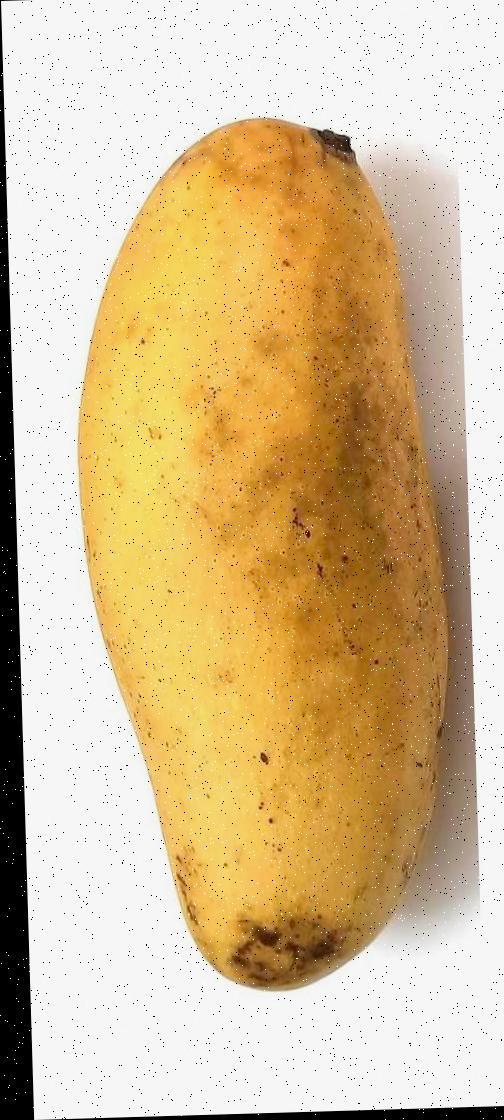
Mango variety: Banana Mango